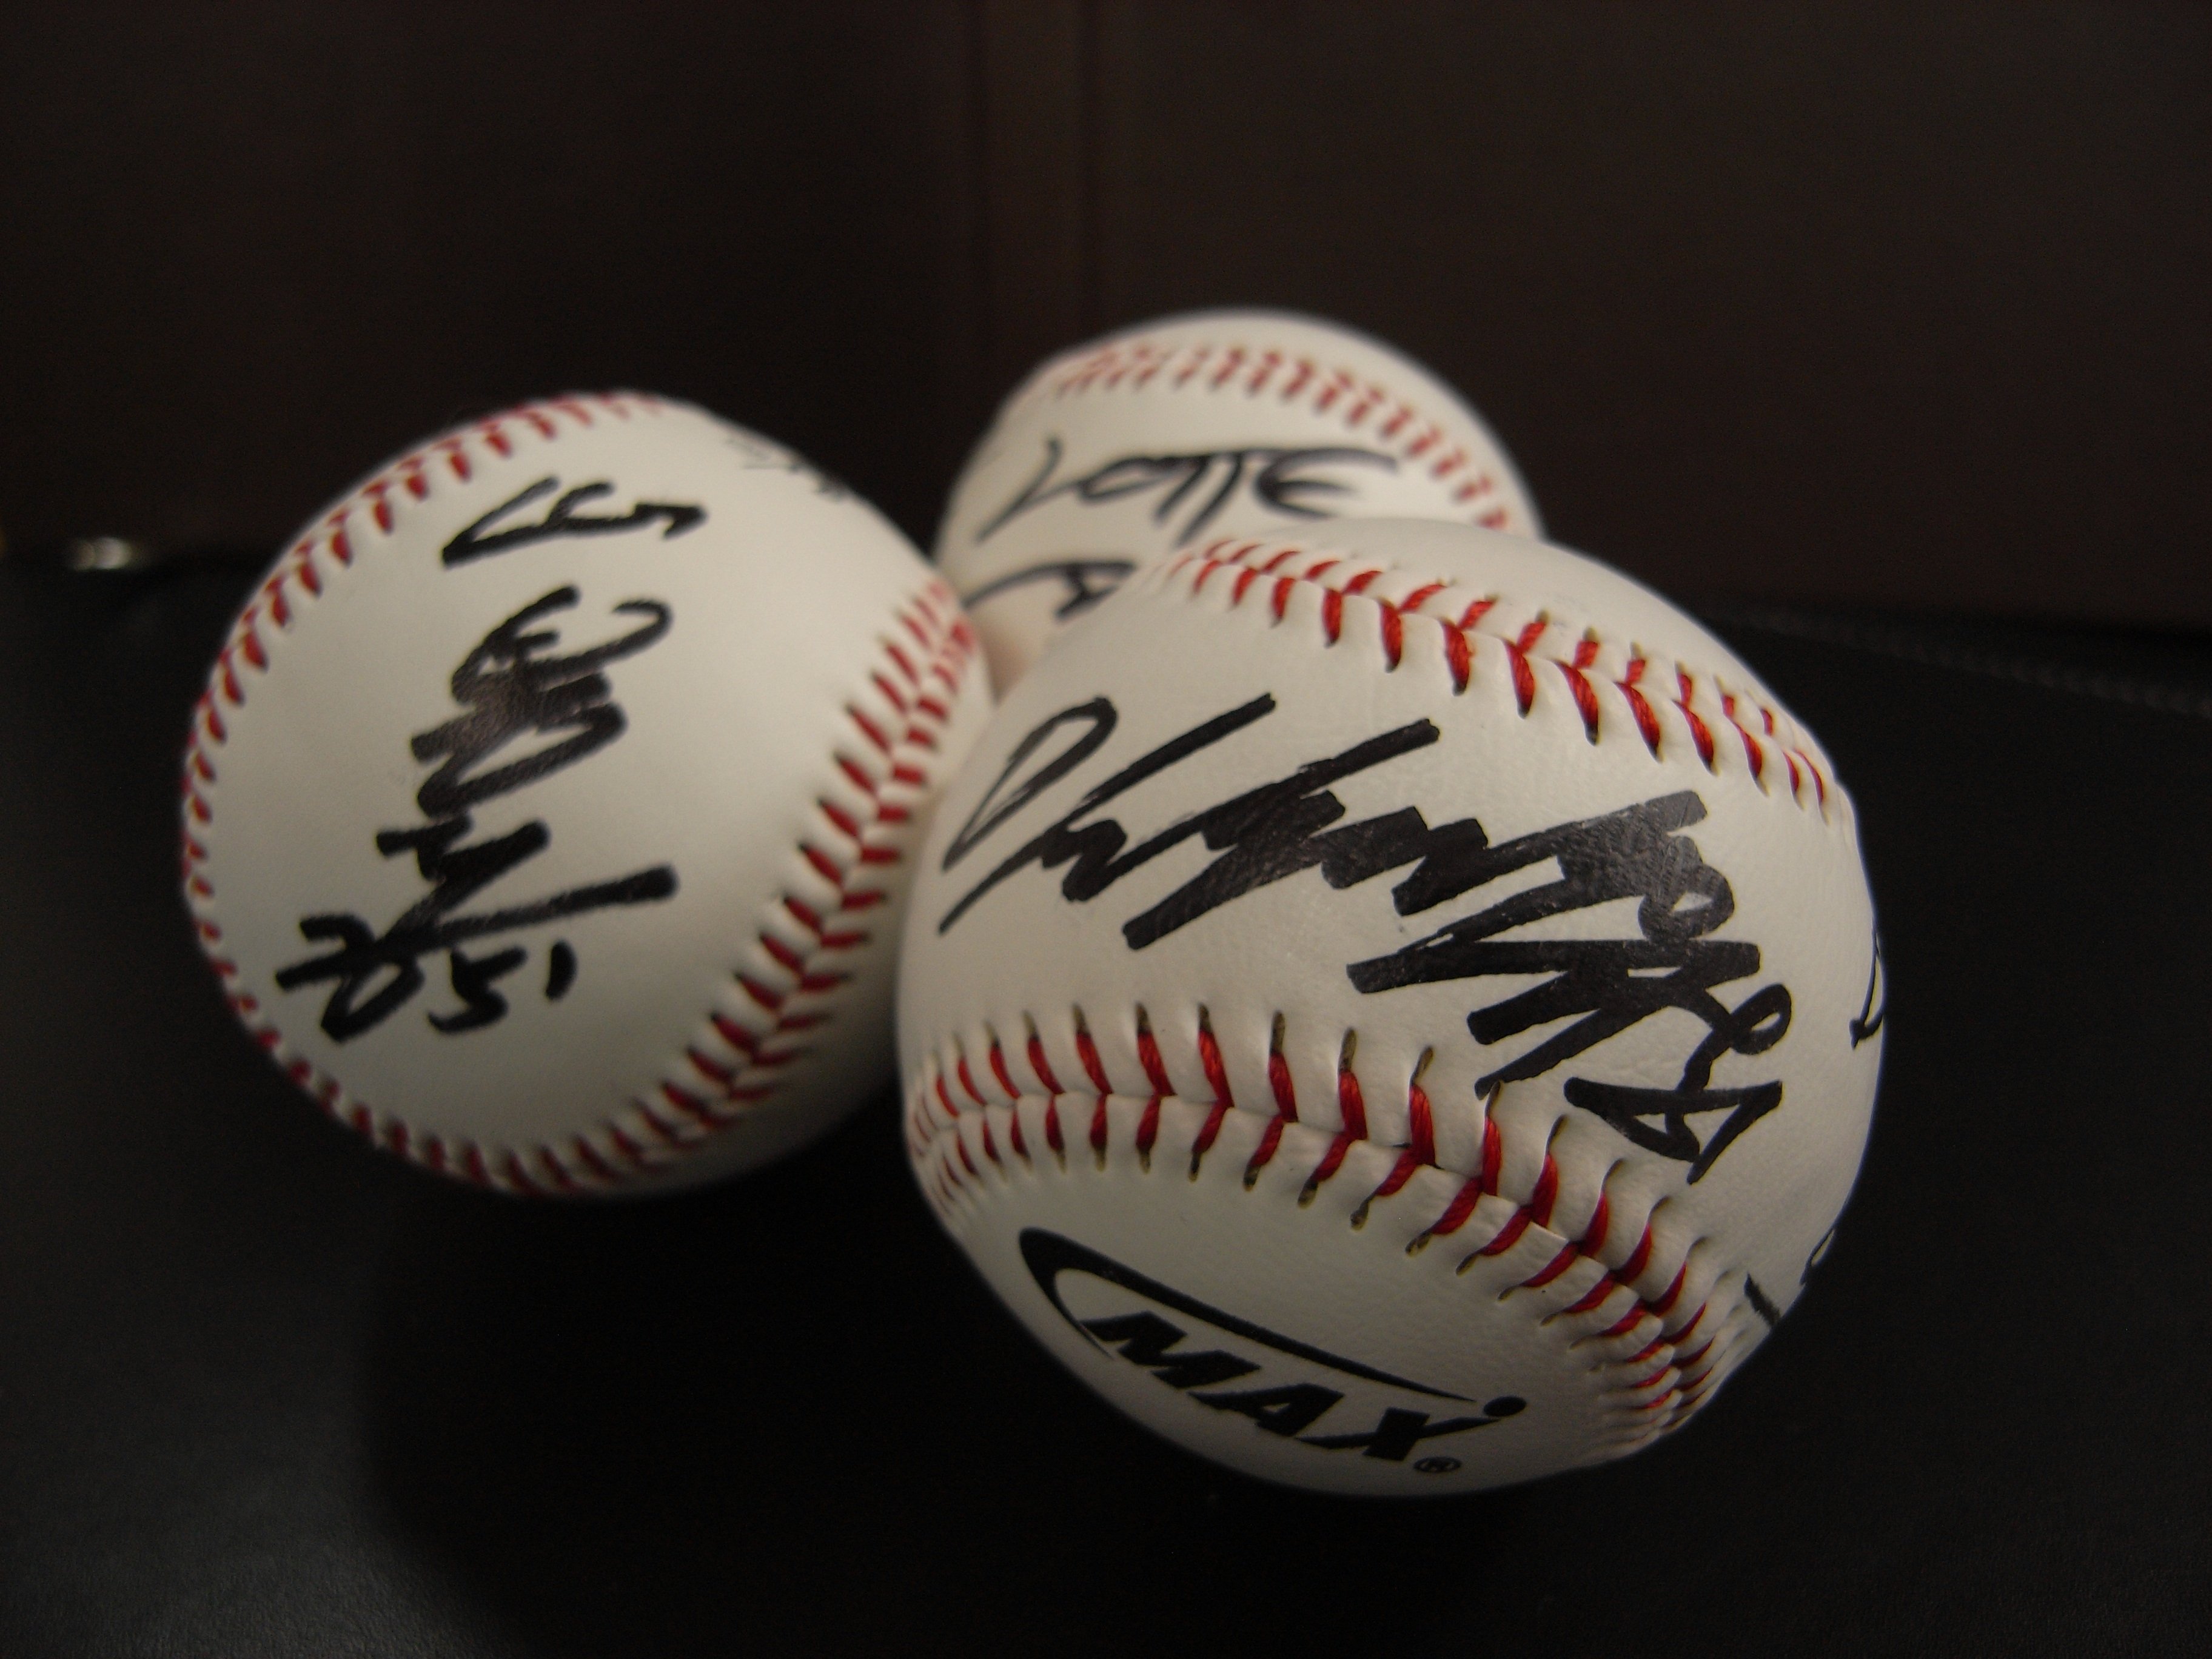
white, baseball, sports equipment, ball, cod, kbo, pro baseball, autographed ball